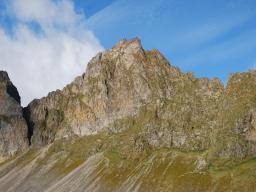
Label: Background_without_leaves